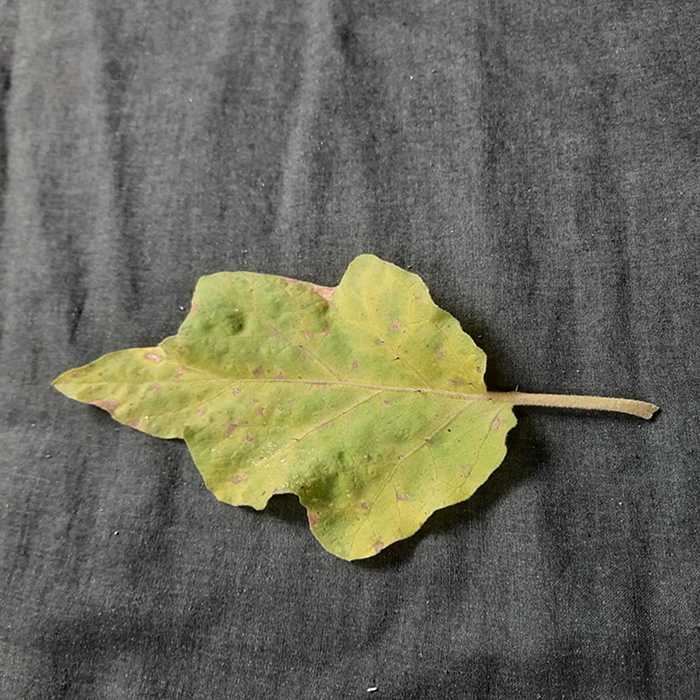
Plant: Eggplant
Label: Eggplant verticillium wilt